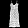
Label: Dress